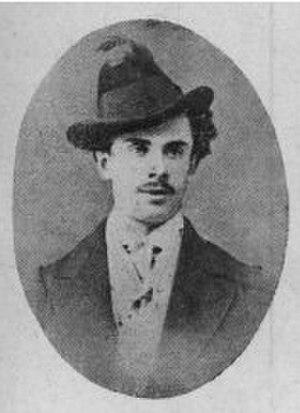
Jacques Arsène d'Arsonval, né le 8 juin 1851 à La Porcherie et mort le 31 décembre 1940 dans la même commune, est un médecin, physicien et inventeur français. On lui doit notamment le galvanomètre balistique, le premier téléphone agréé par les PTT et des études sur l'électrothérapie par les courants à haute fréquence.